Fujitsu Lifebook

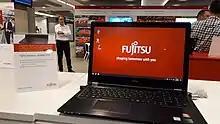
Lifebook U759

Lifebook is a line of business-oriented laptop computers made by Fujitsu, which also offers a range of notebooks and tablet PCs within the same Lifebook family.